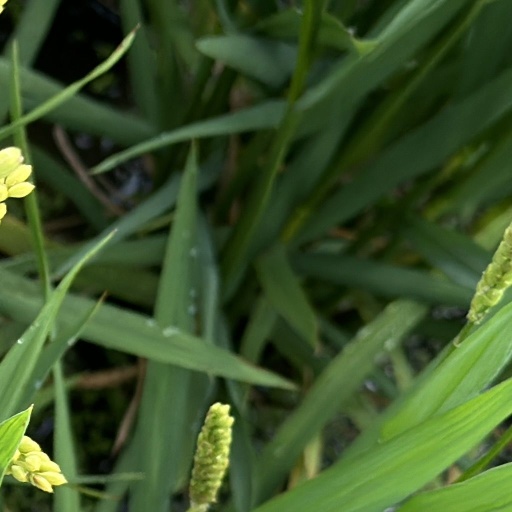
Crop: rice